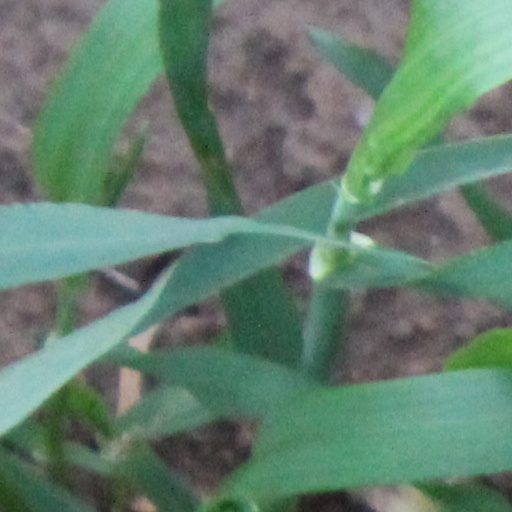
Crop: wheat